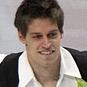
Age: 22